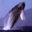
Label: whale